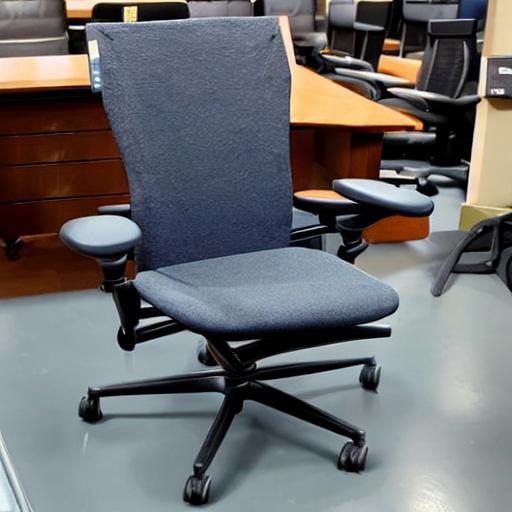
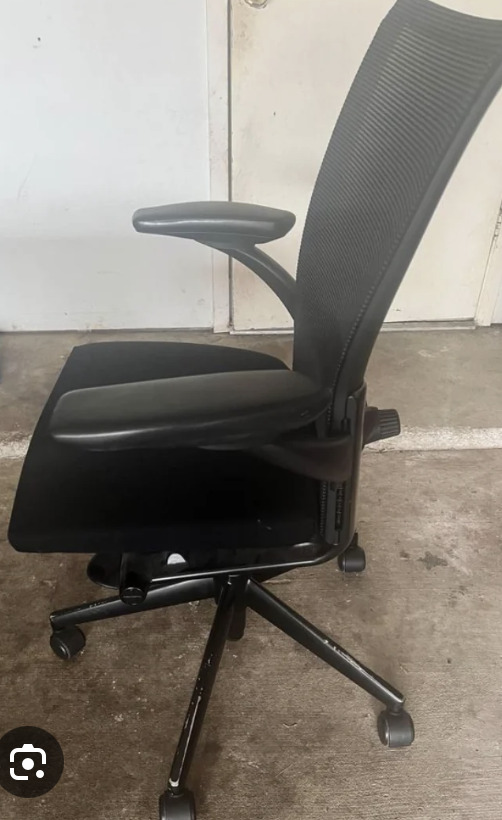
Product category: items_chair
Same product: no